List of World Champions in Driving (horse)

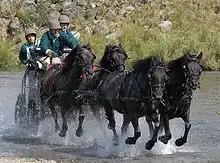
Prince Philip, part of the 1980 British four-in-hand gold medal-winning team

This List of World Champions in Driving includes Singles-, Pairs- and Four-in-Hand. Pony World driving Championships are mentioned as well.